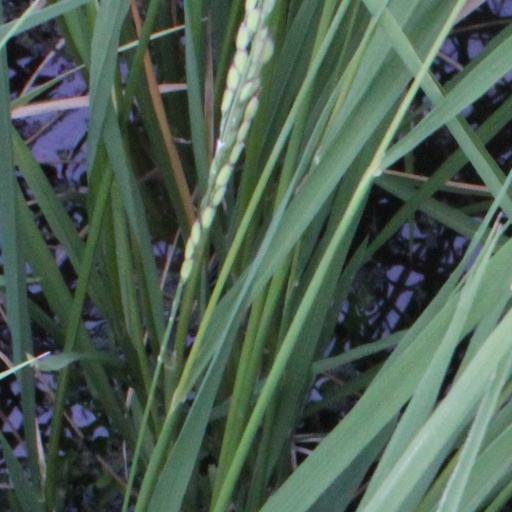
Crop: rice